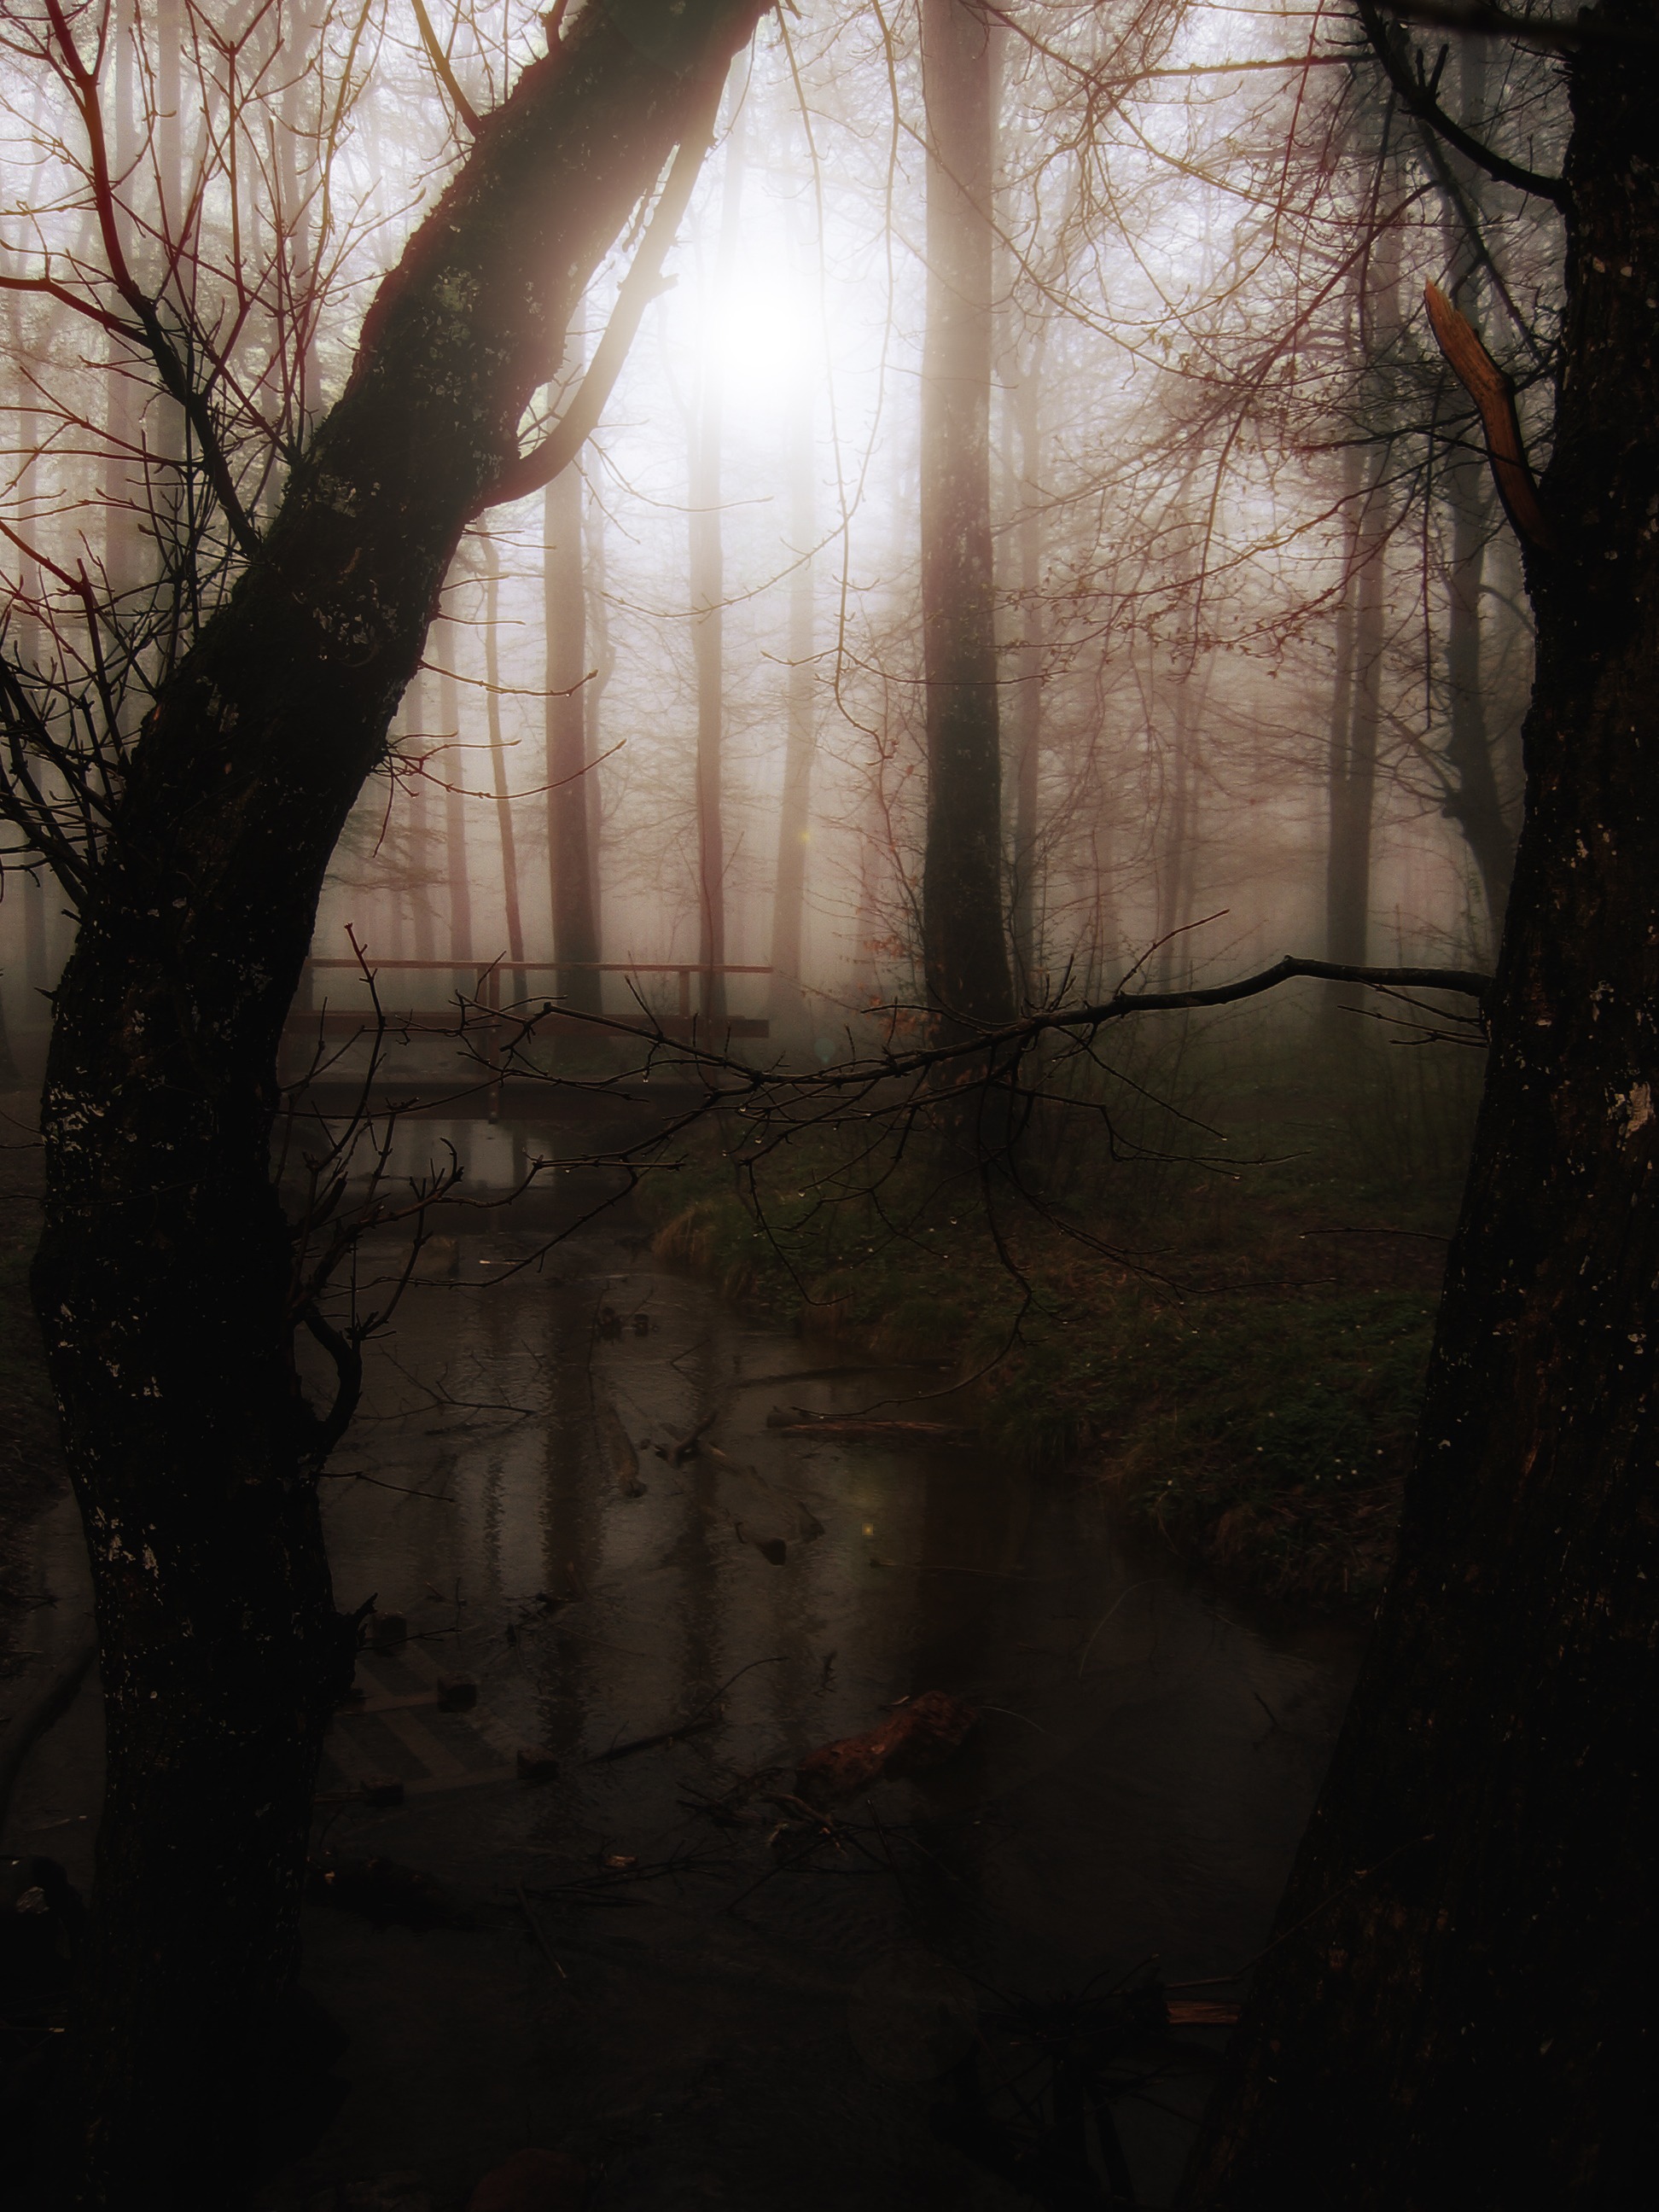
tree, forest, branch, snow, winter, light, plant, fog, mist, bridge, sunlight, morning, leaf, atmosphere, evening, reflection, autumn, weather, darkness, season, weird, woodland, bach, habitat, backdrop, glade, natural environment, atmospheric phenomenon, woody plant